Describe the emotion expressed in this image:  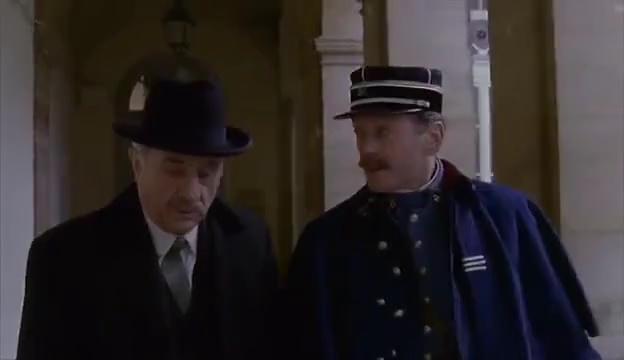
This person displays Suffering, valence and arousal with low intensity.